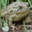
Label: frog